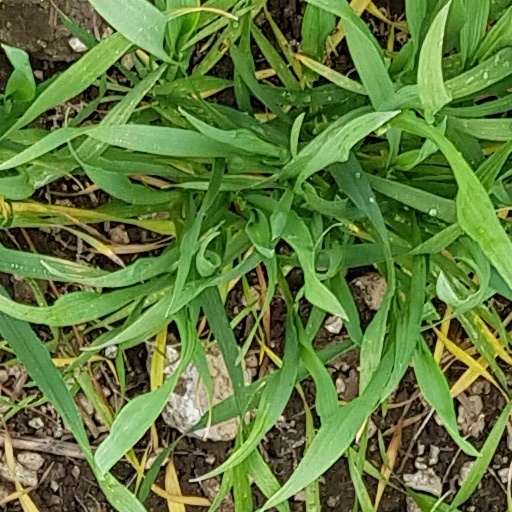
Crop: wheat